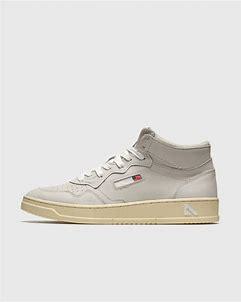
Brand: Autry
Model: Action Shoes Autry Action Autry 01